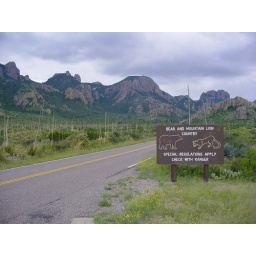
Bear and mountain lion country sign near Basin Junction